Thomas Menino

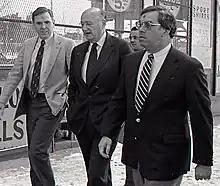
Menino walking in the Roslindale neighborhood with Mayor Flynn and New York City Mayor Ed Koch in 1986

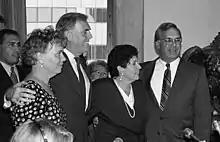
Outgoing mayor Flynn with Menino at Menino's swearing-in as acting mayor

In 1984, Menino was named chairman of the council's Planning and Development Committee. In 1988, he became chairman of the City Council's Finance Committee. This committee was renamed the City Council Ways and Means Committee in 1990, a name that it continues to hold today. He remained chairman of this committee for the remainder of his tenure as City Councilor. He earned a reputation for having a strong understanding of the city budget of how to allocate funds to assist residents. He was known to be a "vigilant watchdog of the city budget," as hailed by "The Boston Globe". He was a founding member of the City Council's Tourists and Tourism Committee which was created in 1991. Menino received praise for what "The Boston Globe"s Adrian Walker called "aptitude for details of city government", and some criticism for his closeness to Mayor Flynn. Walker also wrote that Menino had received a reputation as a councilor, "for diligence and attention to detail." In 1993, Menino was voted by his fellow councilors to serve as president of the Boston City Council over Maura Hennigan. This had been somewhat an upset victory.